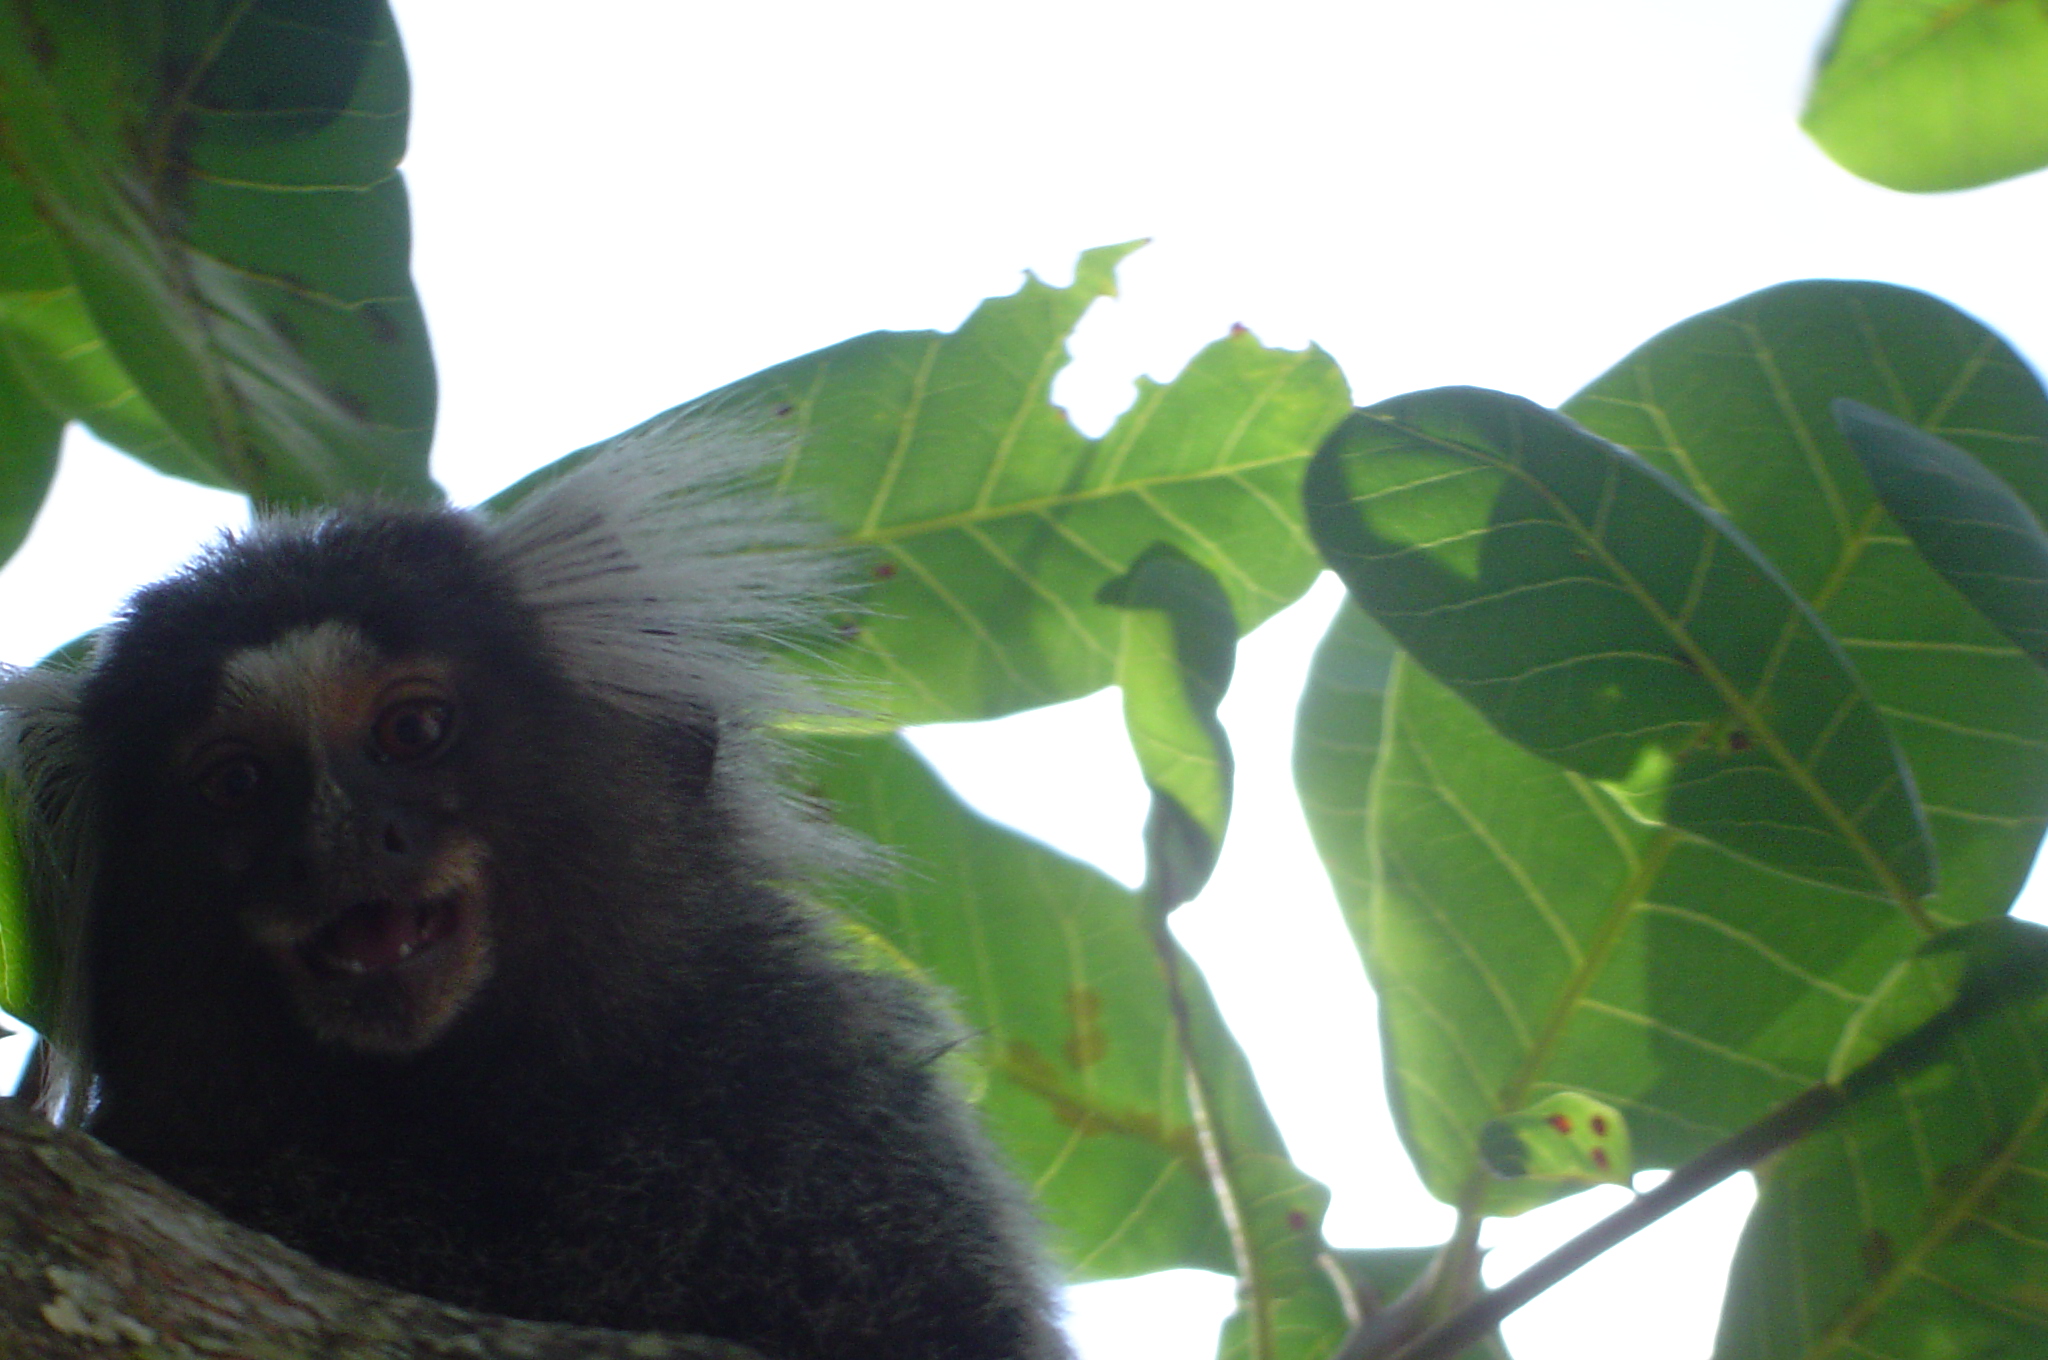
animal, mammal, monkey, fauna, primate, vertebrate, tamarin, saguinus, saguim, new world monkey